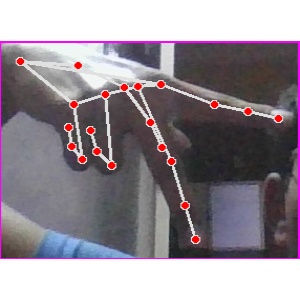
अक्षर: प